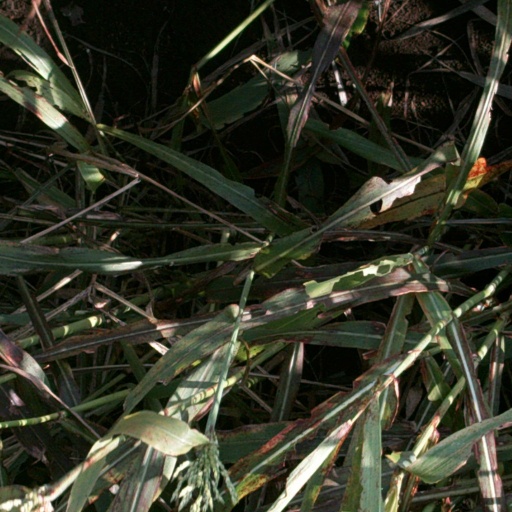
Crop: sorghum